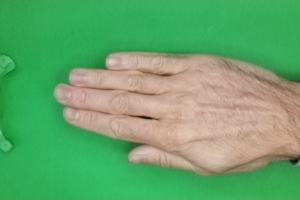
Label: paper